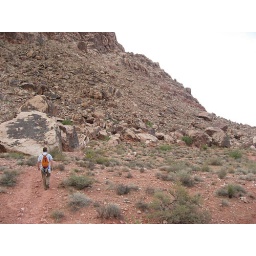
boulder field is approched by my brandishing orange peruvian backpack. thanks Dana - the rocks were afraid. . .